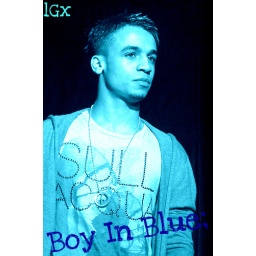
boy in blue